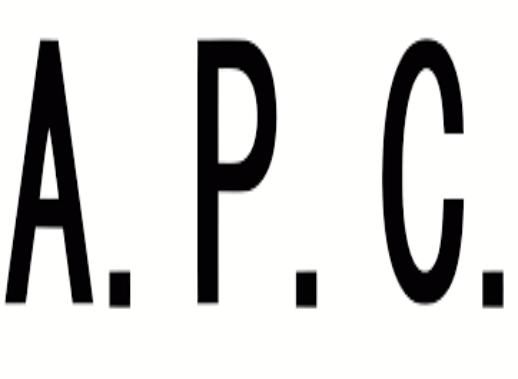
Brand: A.P.C
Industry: Clothes